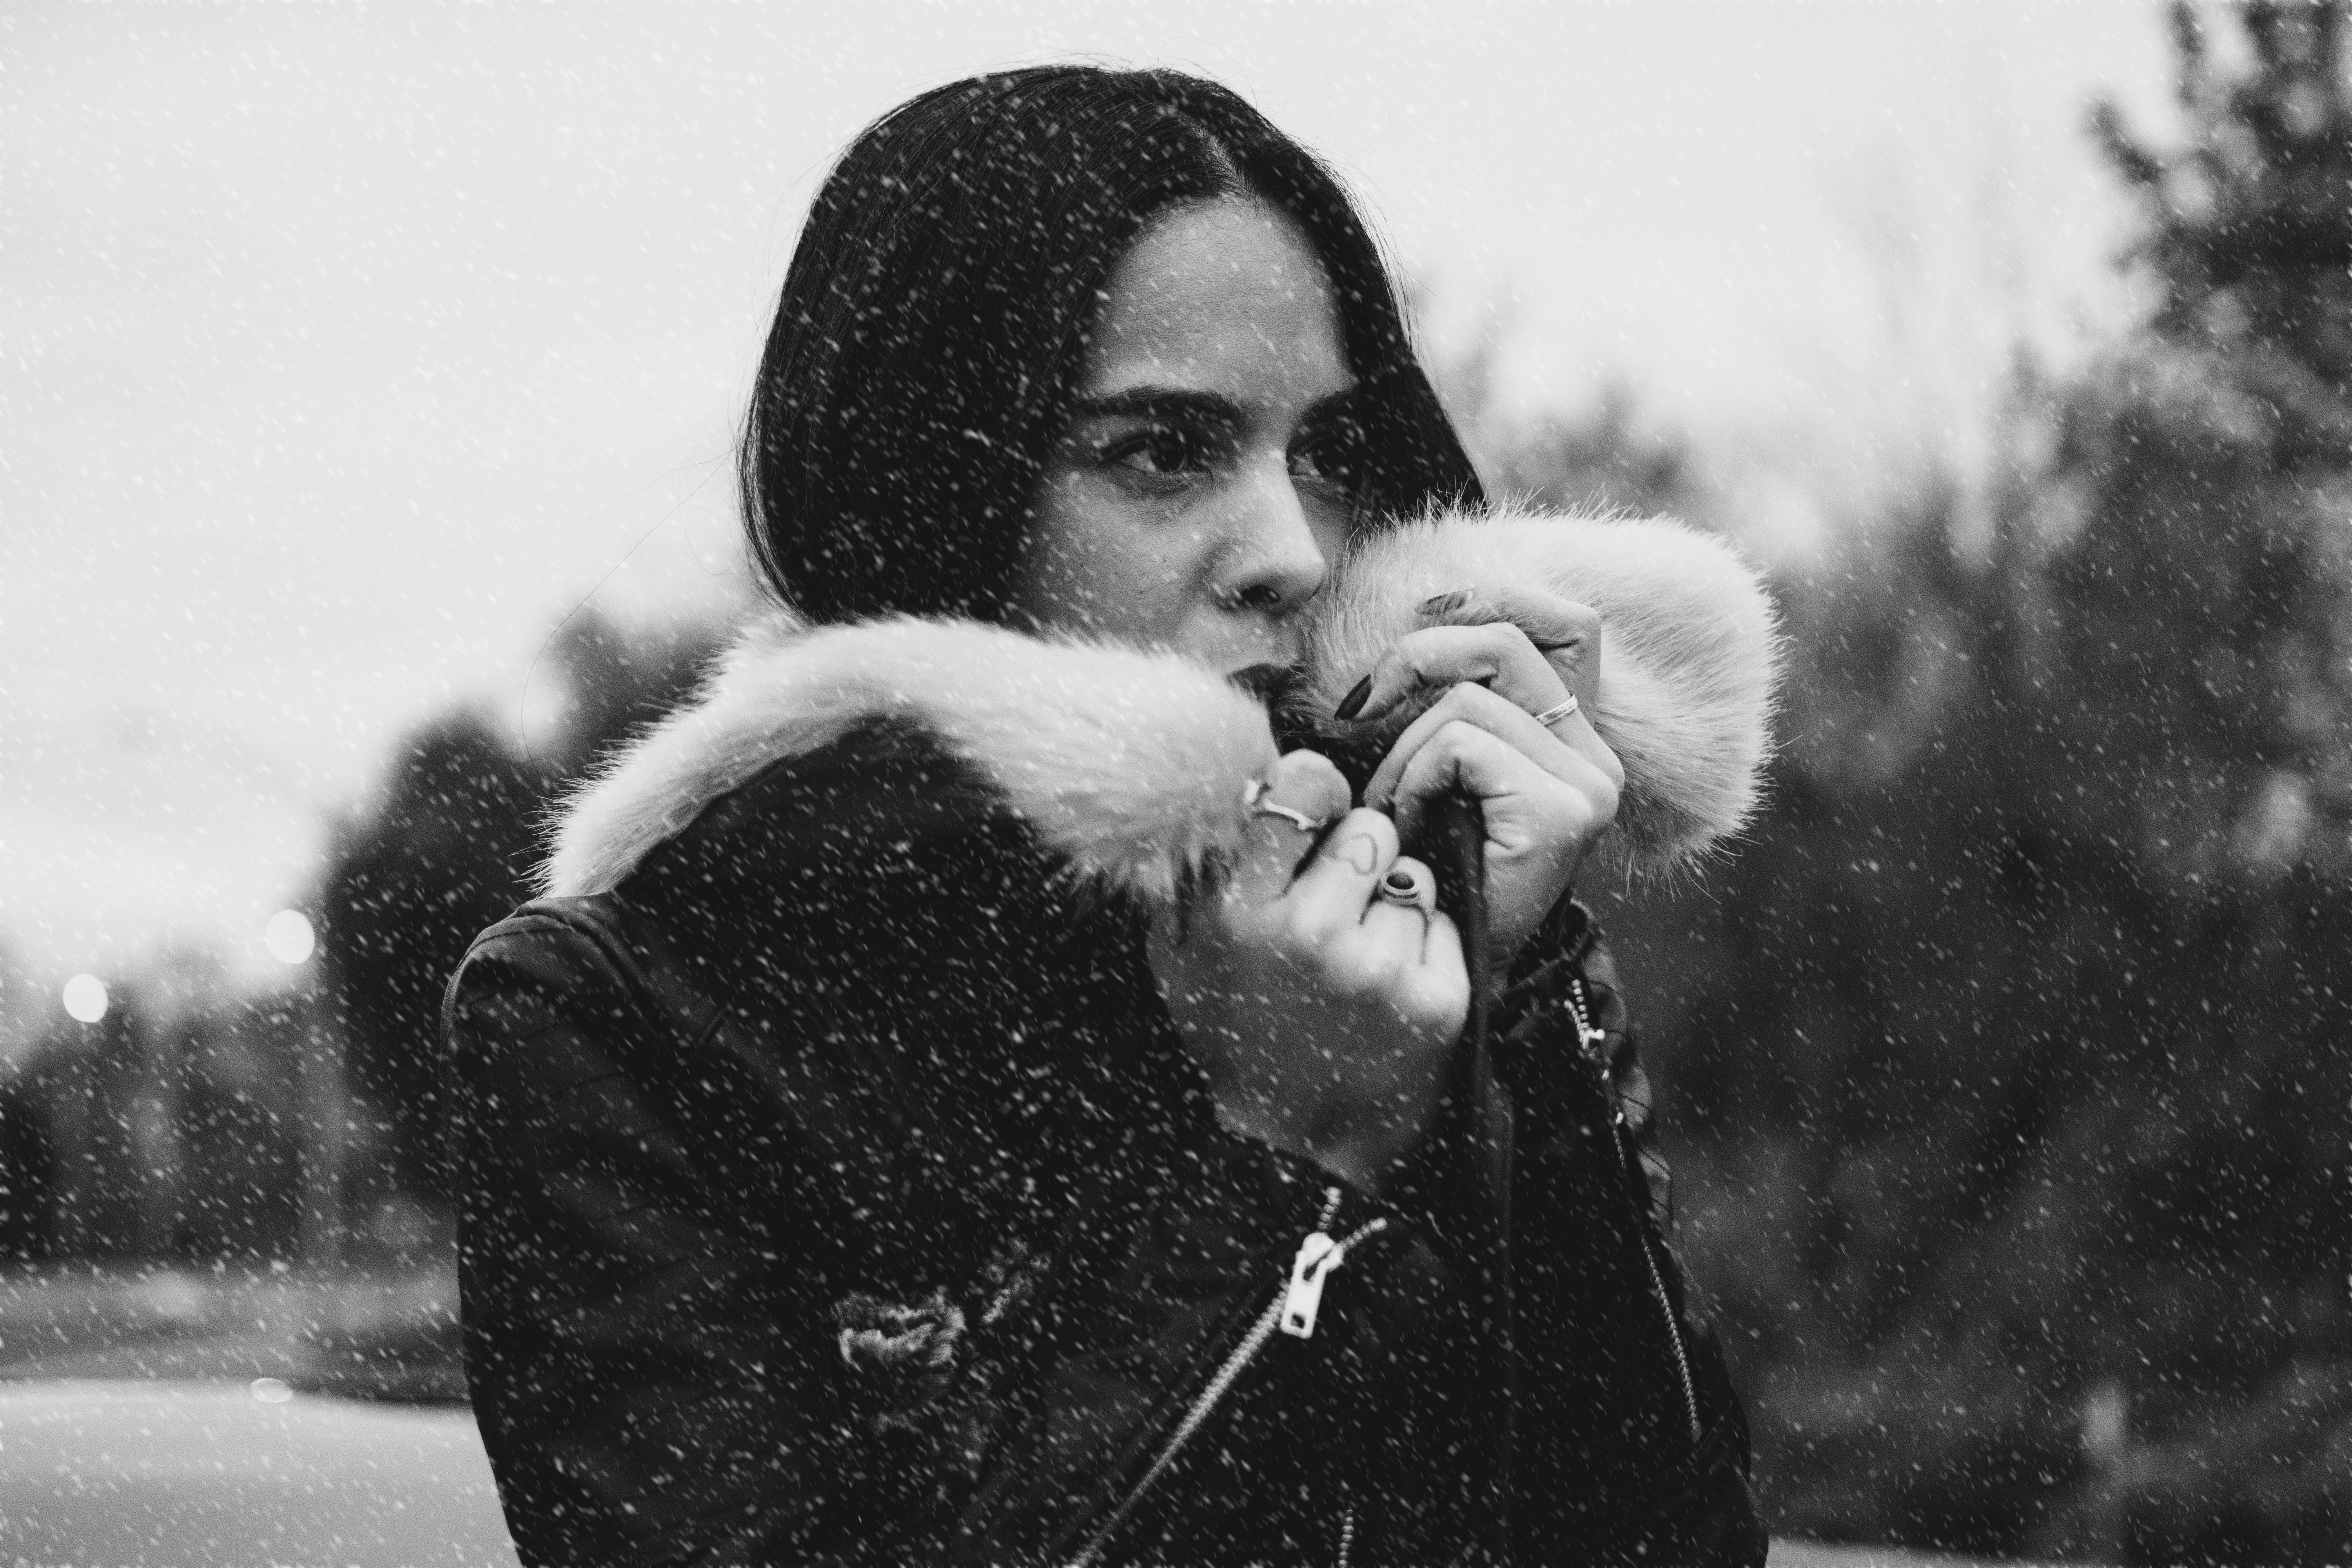
photograph, fur, black, white, black and white, fur clothing, monochrome photography, monochrome, snapshot, photography, eye, vintage clothing, portrait, winter, outerwear, stock photography, snow, style, retro style, smoke, portrait photography